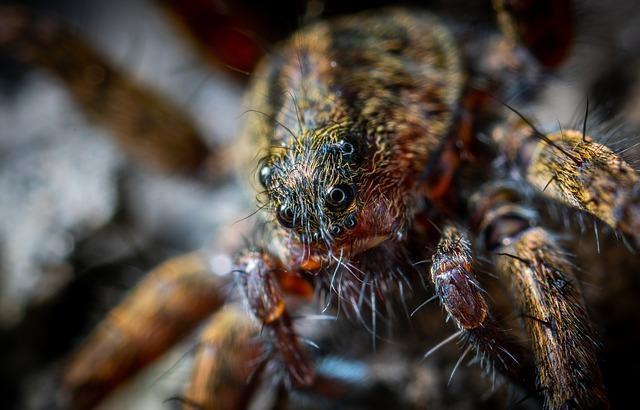
spider